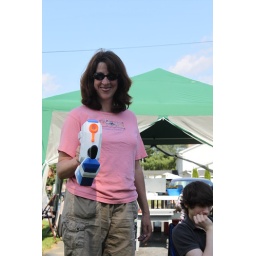
She decided to join the boys in a water war, then turned the gun on me